Operation Earnest Will

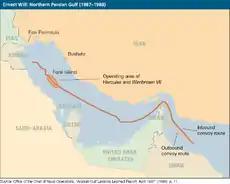
"Bridgeton"s convoy route and the place it was hit

On the very first escort mission, on 24 July 1987, the Kuwaiti oil tanker "al-Rekkah", re-flagged as the U.S. tanker MV "Bridgeton" and accompanied by US navy warships, struck an Iranian underwater mine planted some west of Farsi Island the night earlier by a Pasdaran special unit, damaging the ship, but causing no injuries. "Bridgeton" proceeded under her own power to Kuwait, with the U.S. Navy escorts following behind to avoid mines.